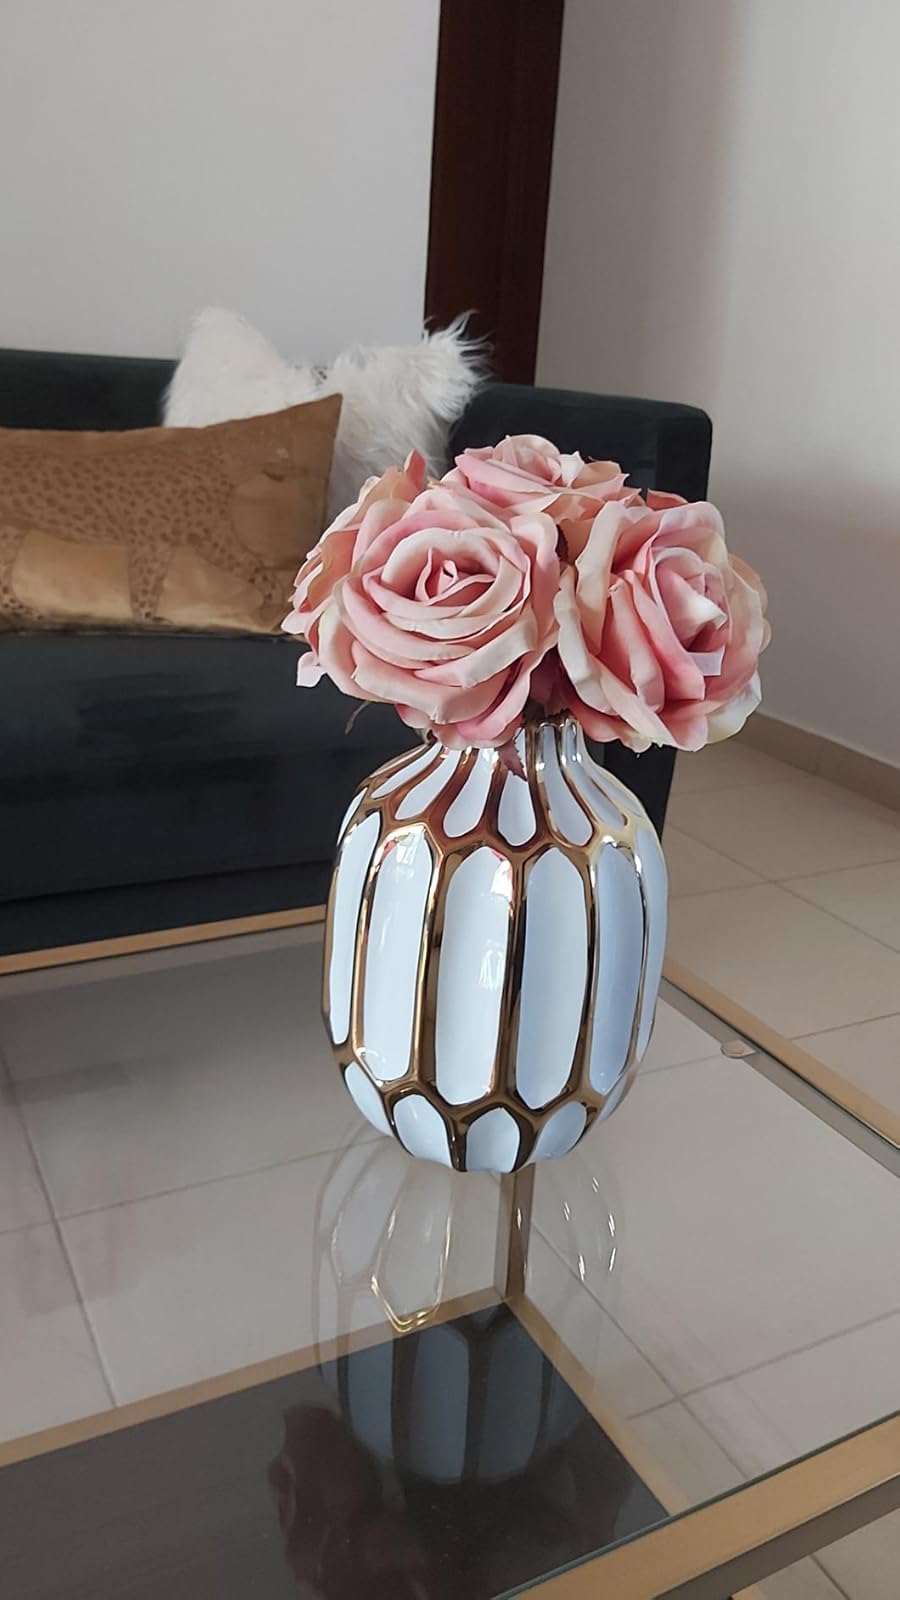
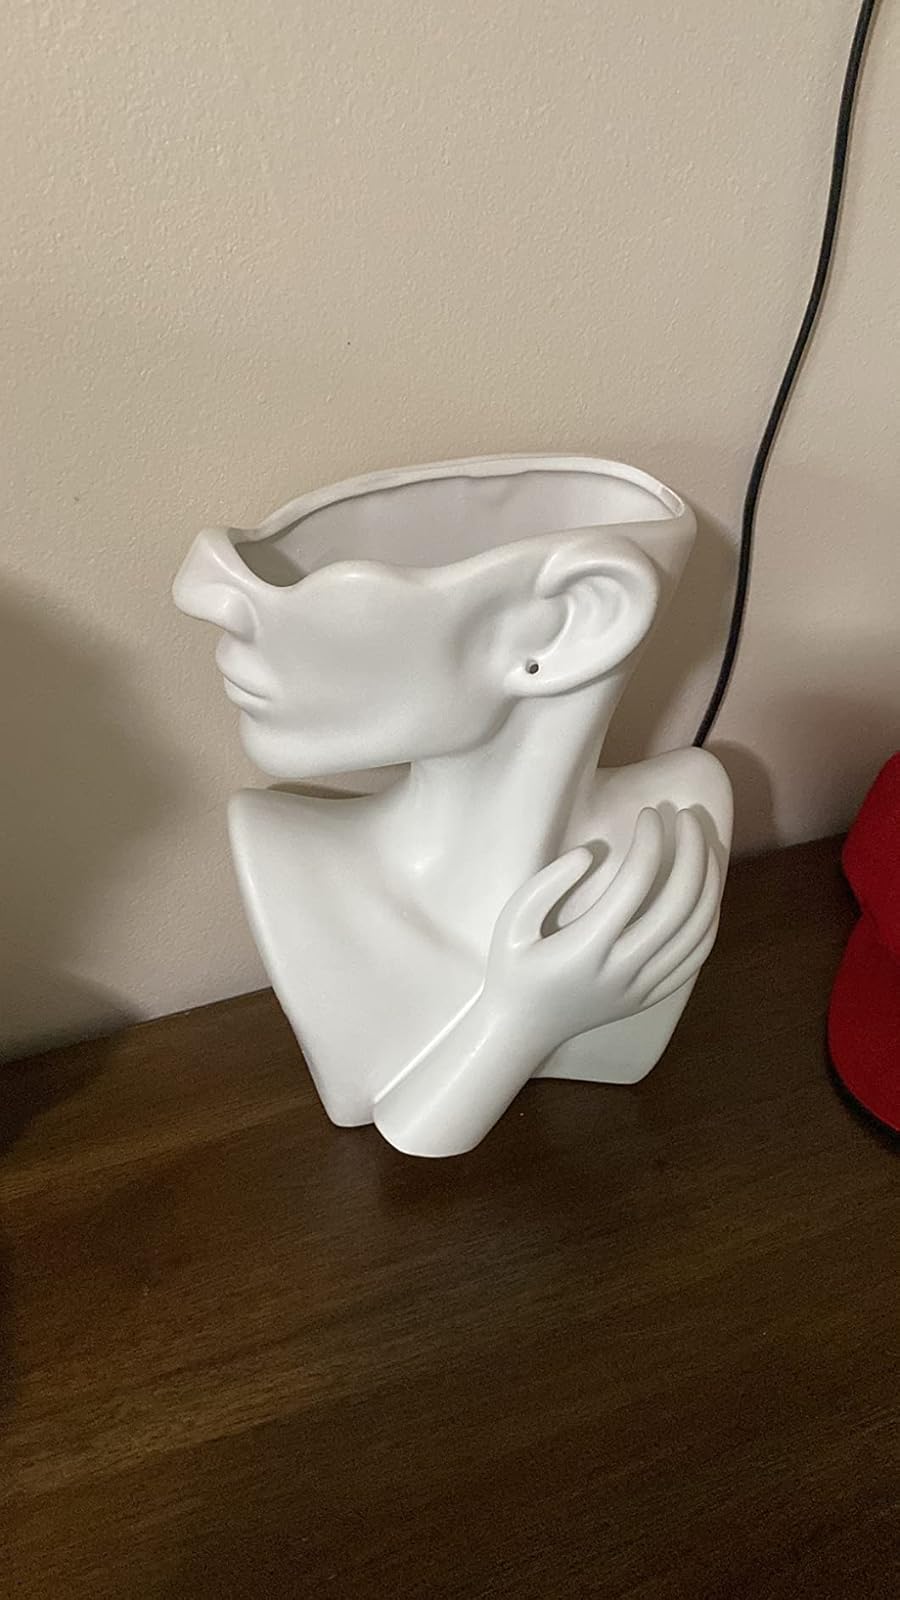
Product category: vase
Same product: no